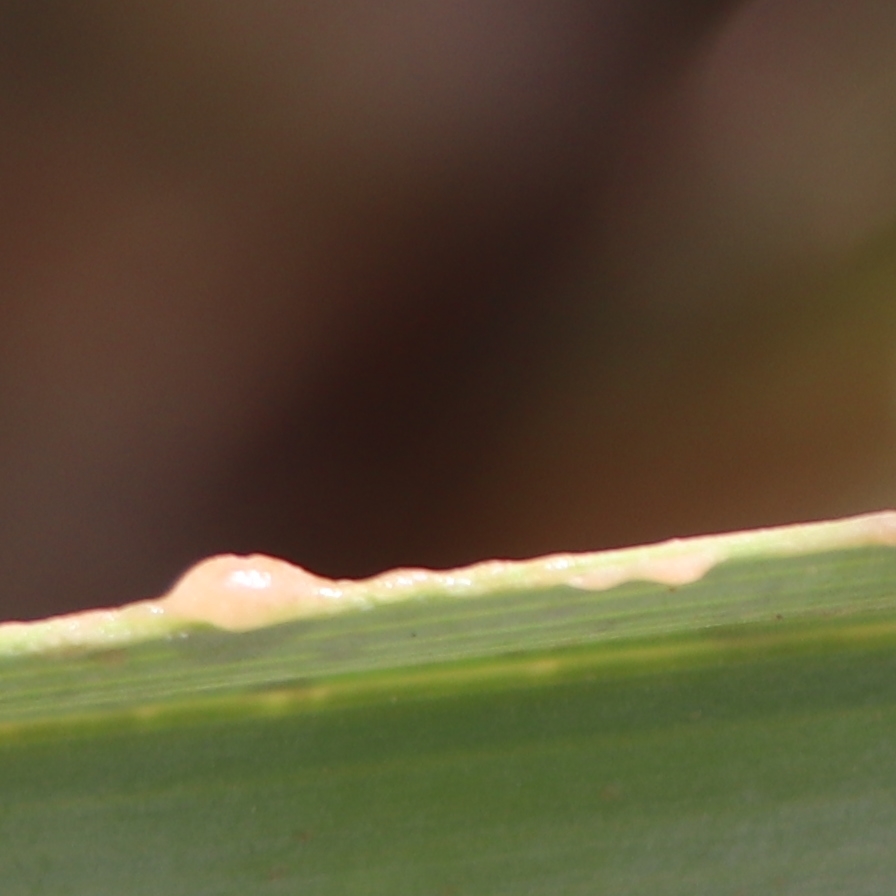
Label: Honey